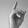
ASL letter: D